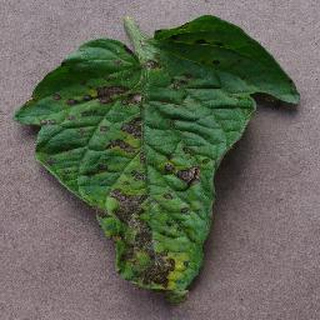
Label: tomato_early_blight